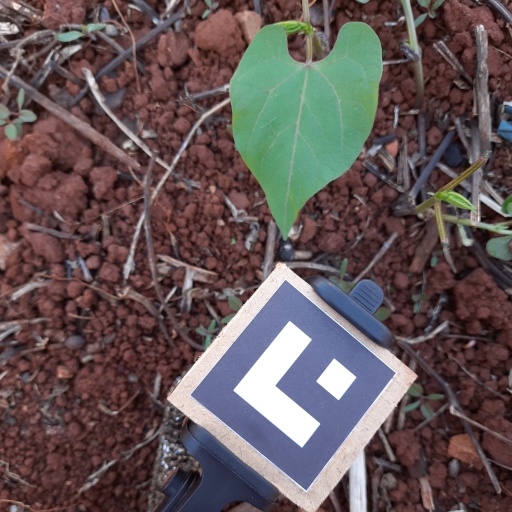
Observations: wavy surface, no eating holes, under shade